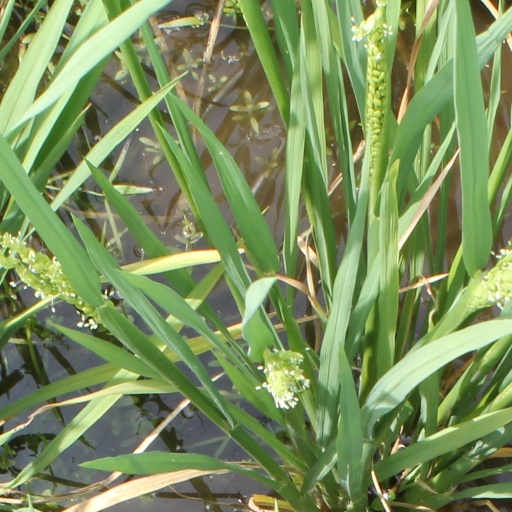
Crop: rice